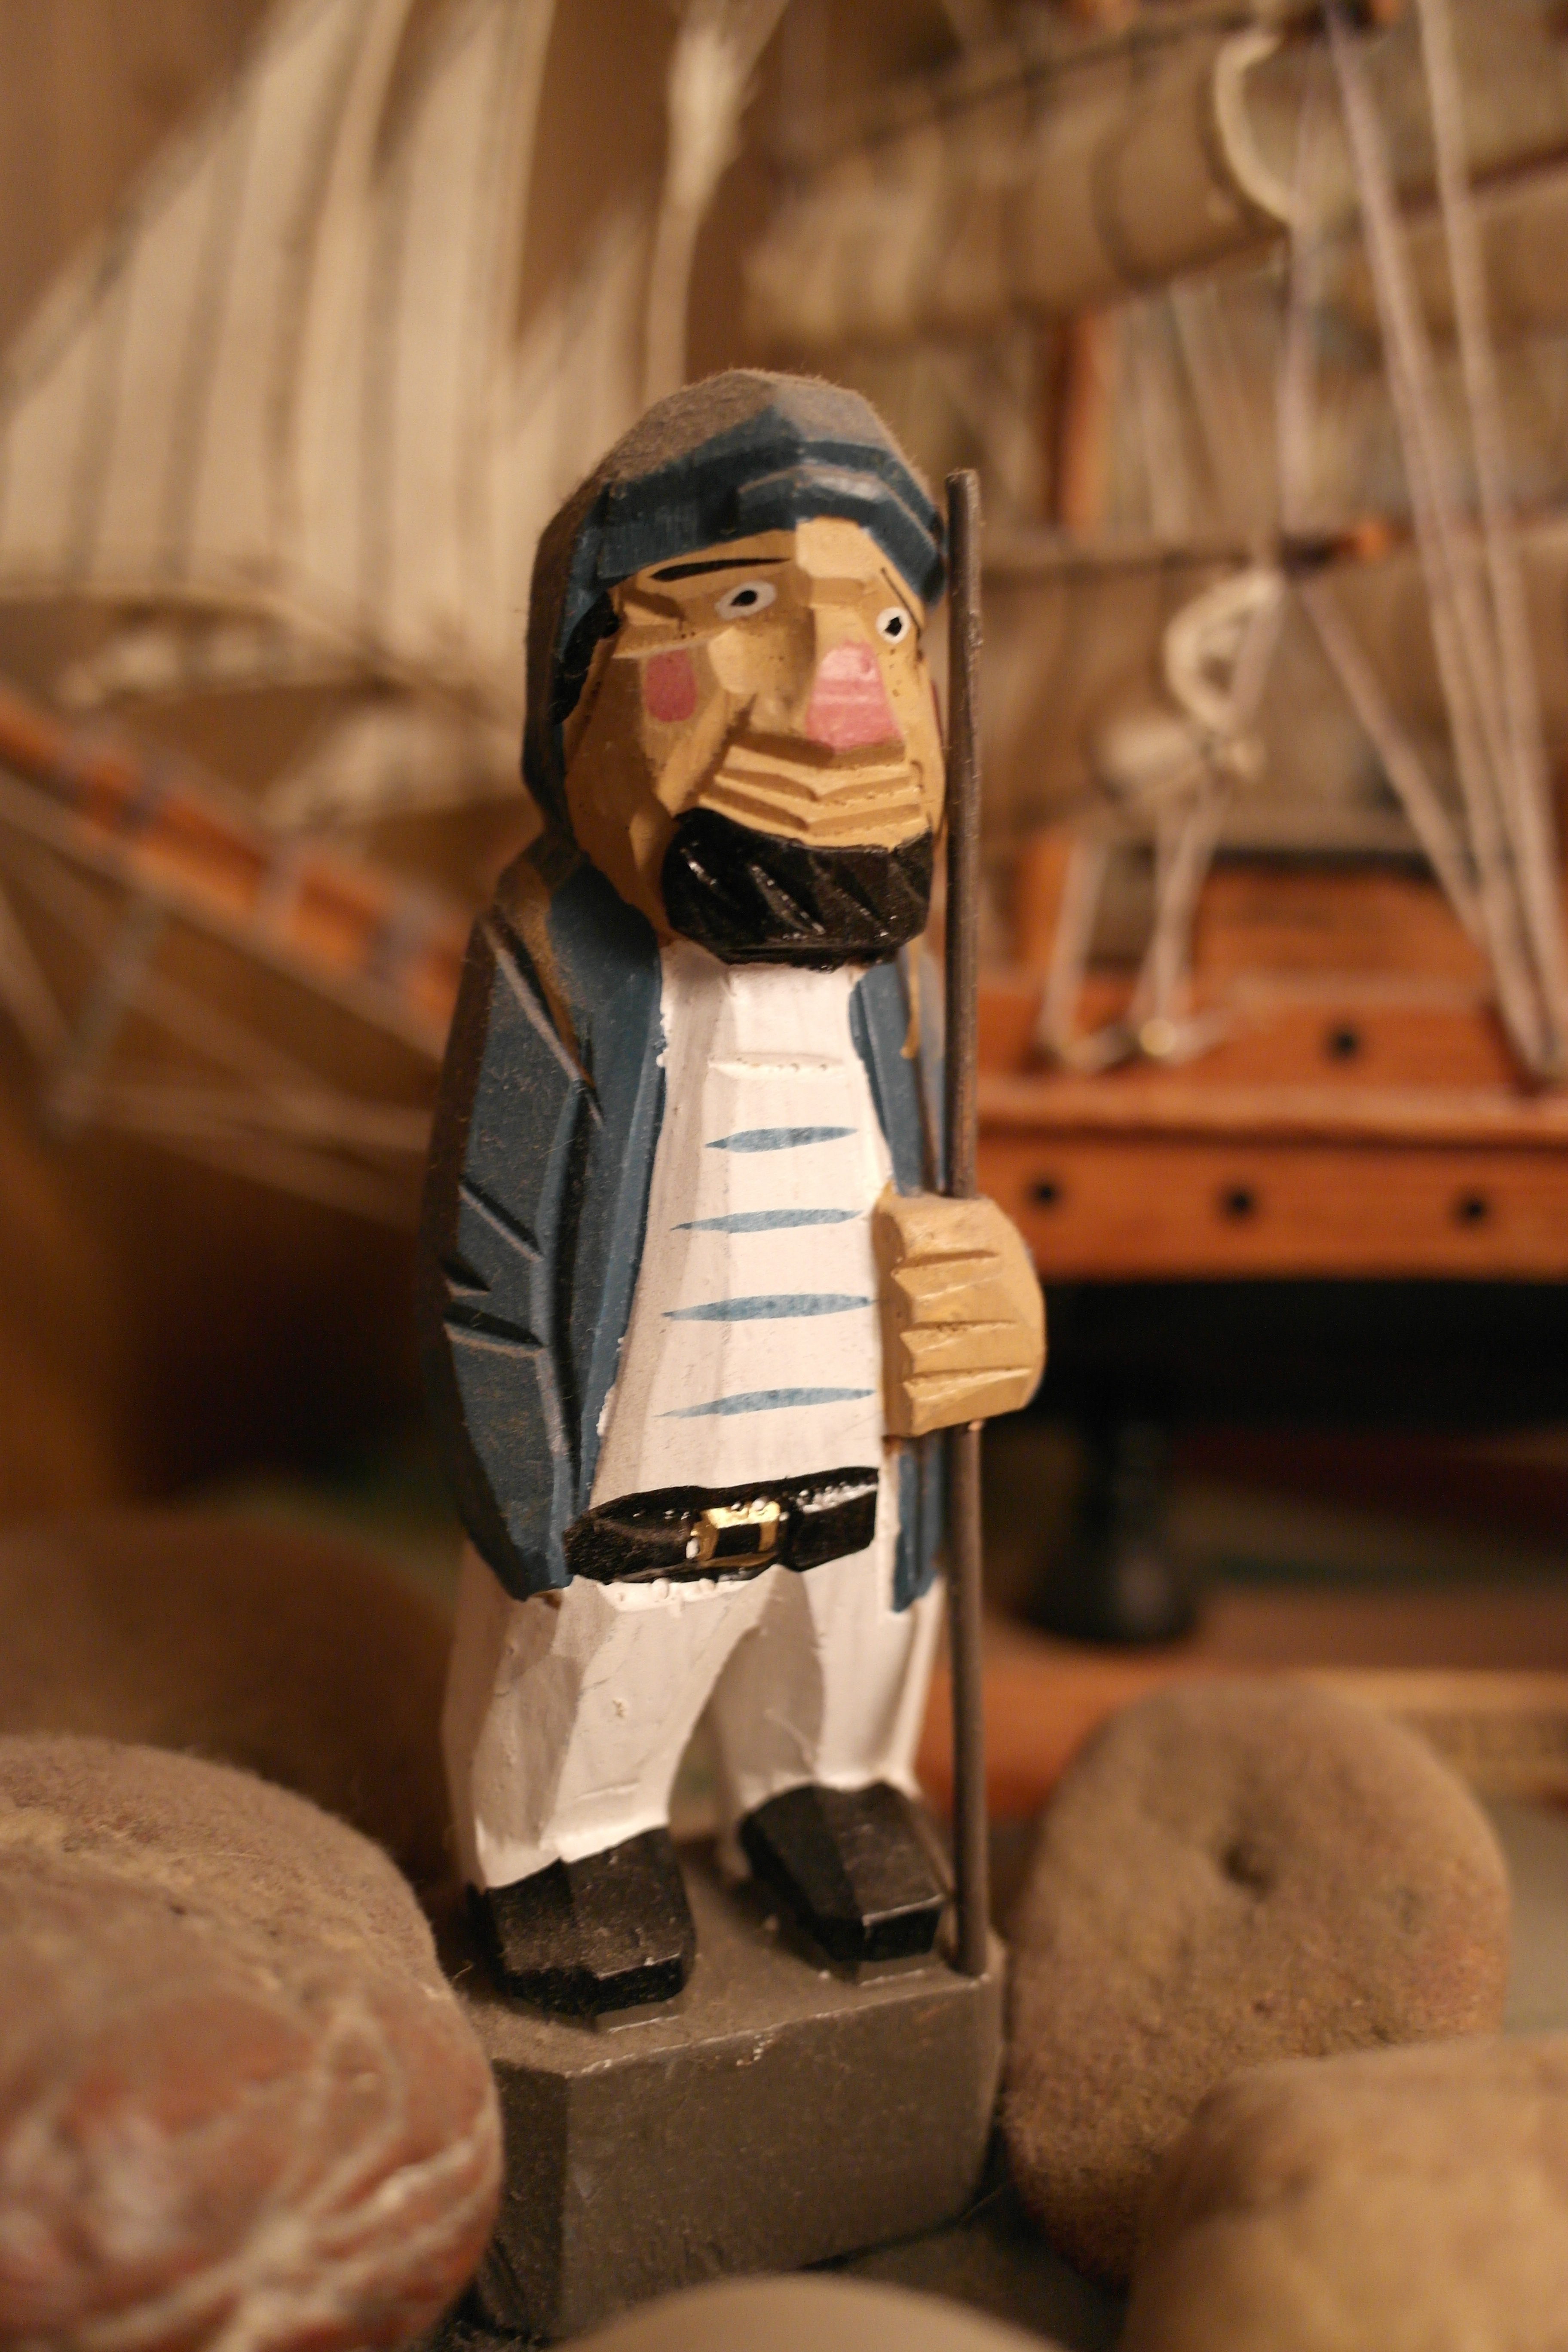
ship, model, toy, sculpture, sailor